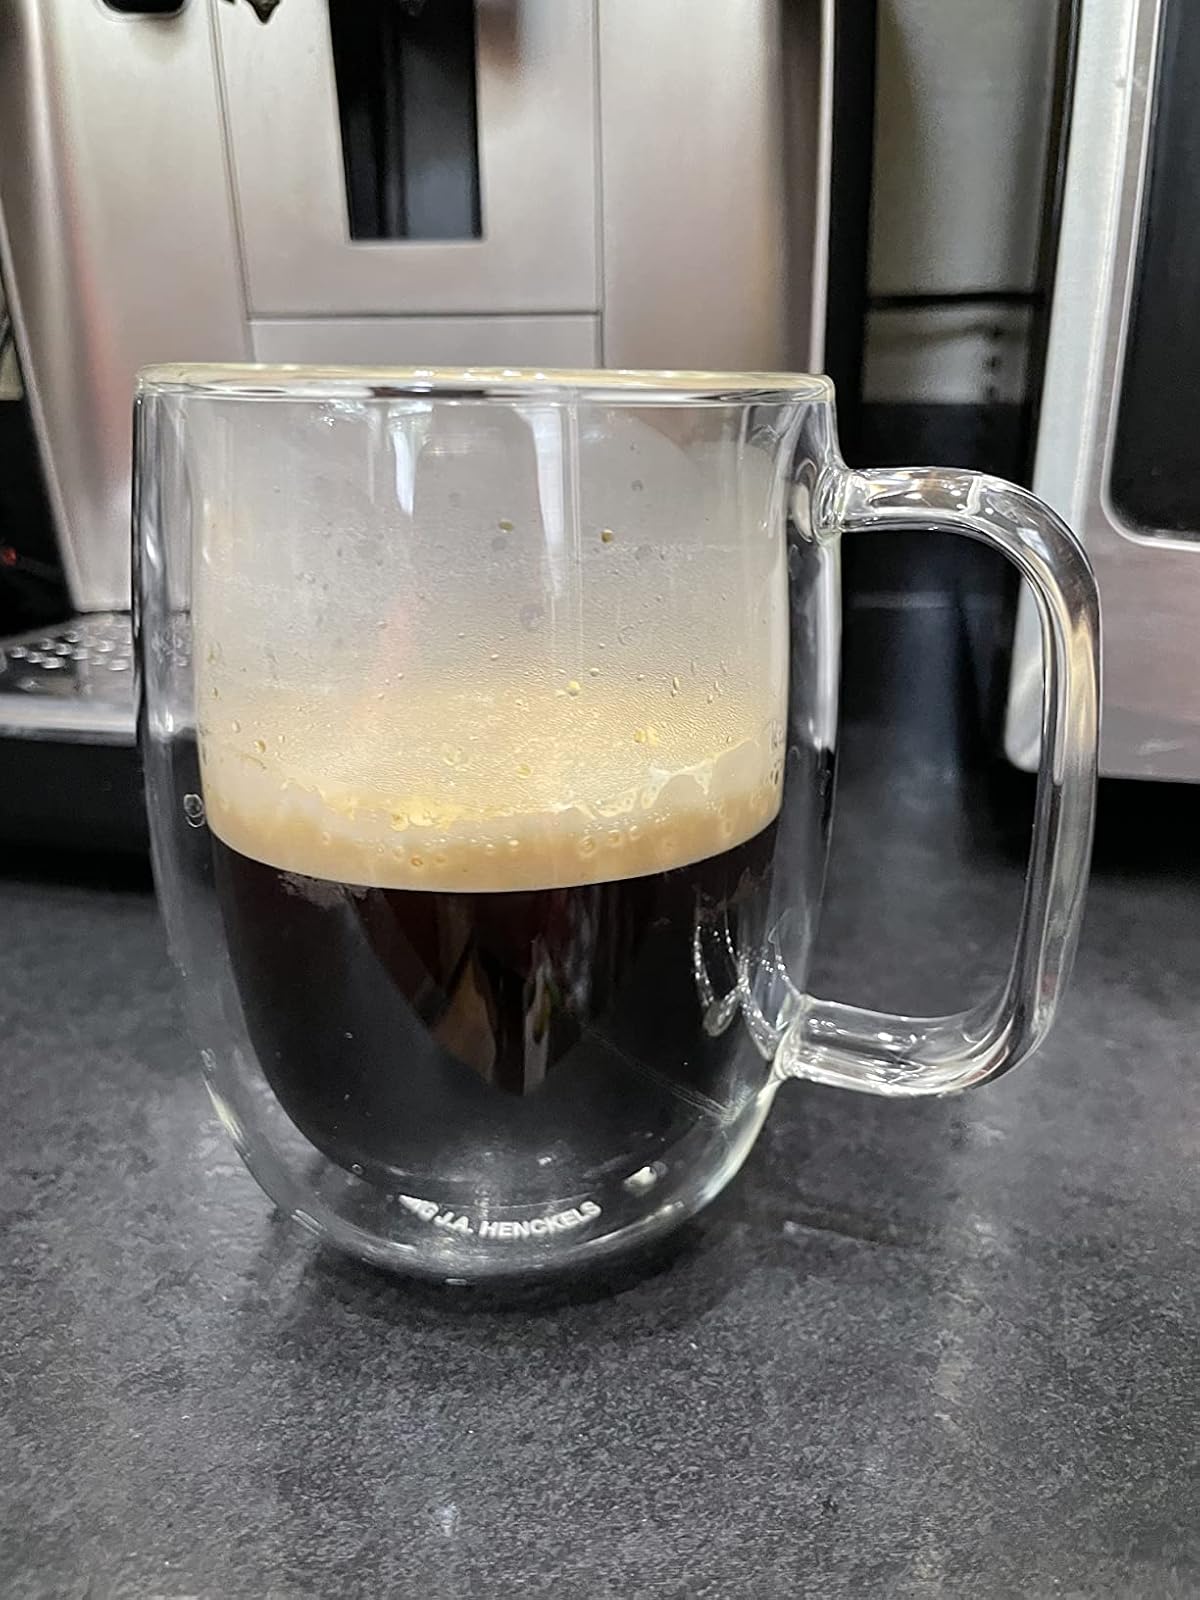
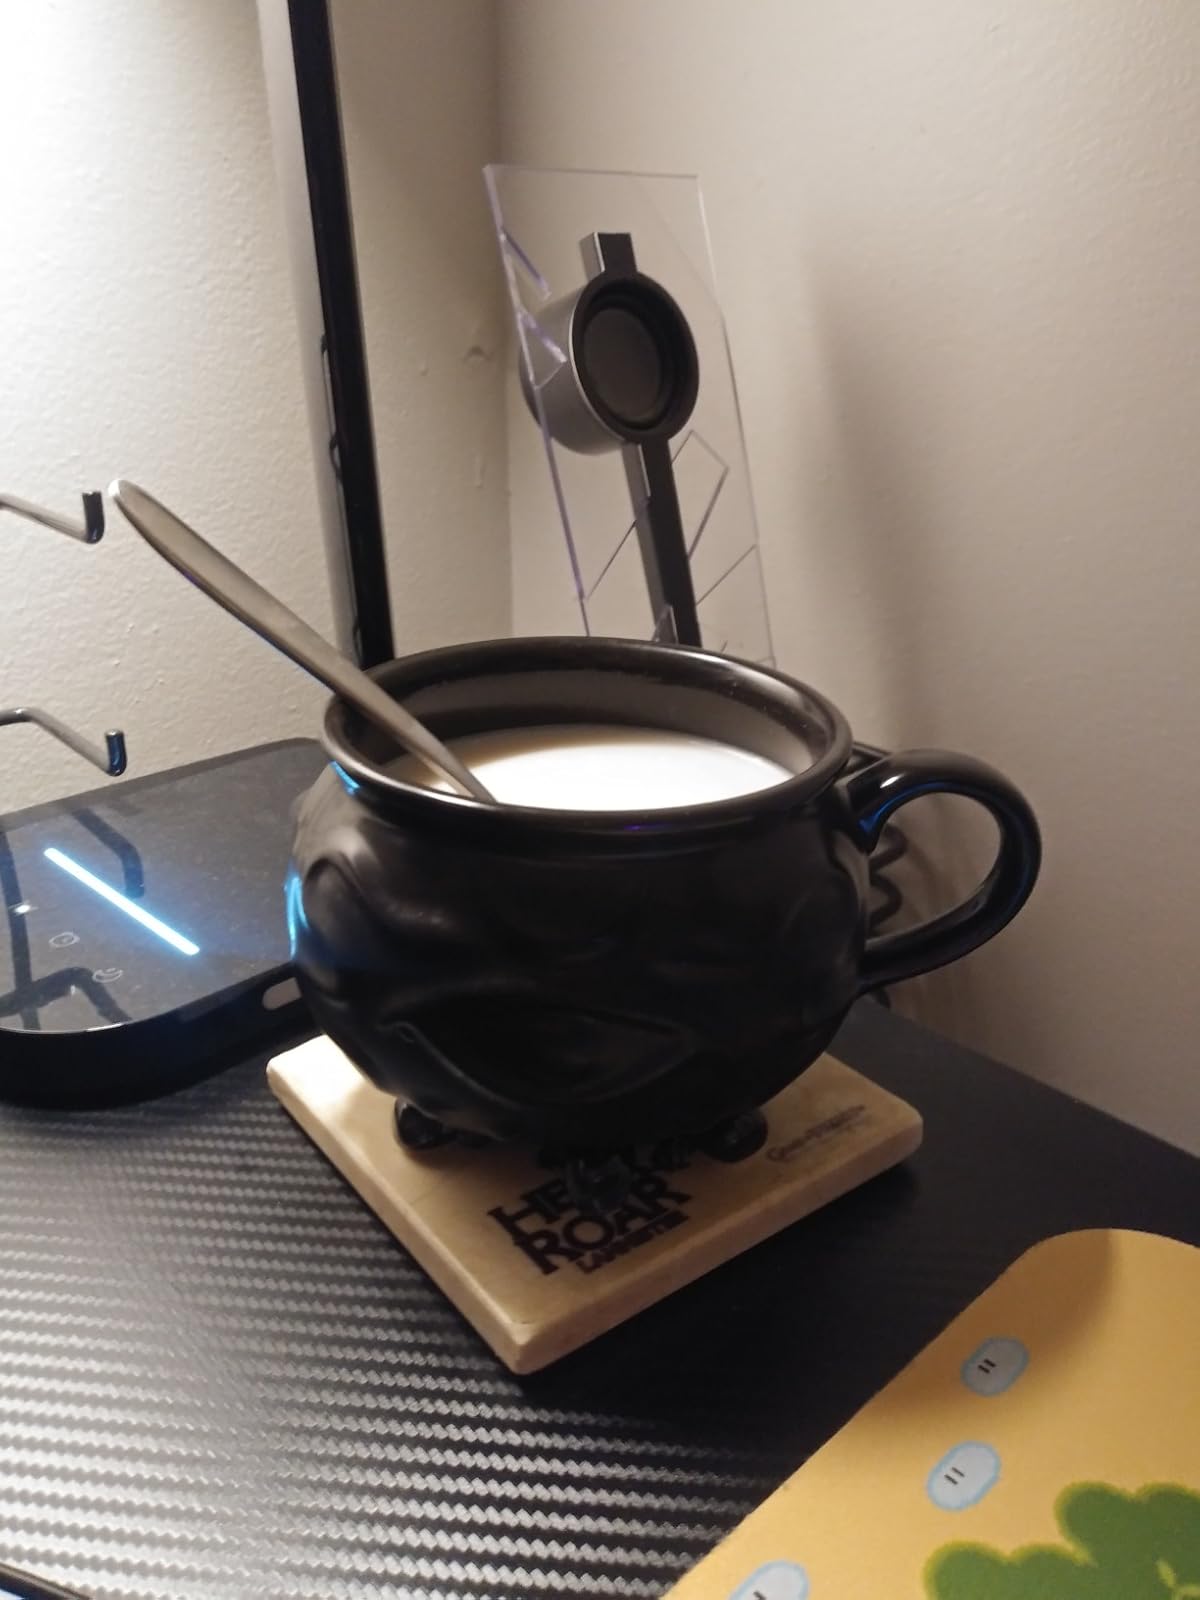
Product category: items_mug
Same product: no